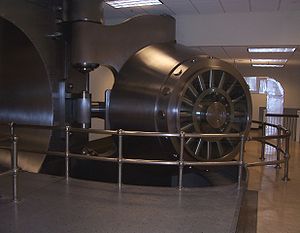
Hængsel
En bankboks kraftige hængsler - de brune for oven og neden.
Et hængsel er et beslag som anvendes til at forbinde to objekter når man ønsker at det ene skal kunne rotere i forhold til det andet. Hængsler anvendes sædvanligvis til at hænge åbenbare vinduer og døre op.